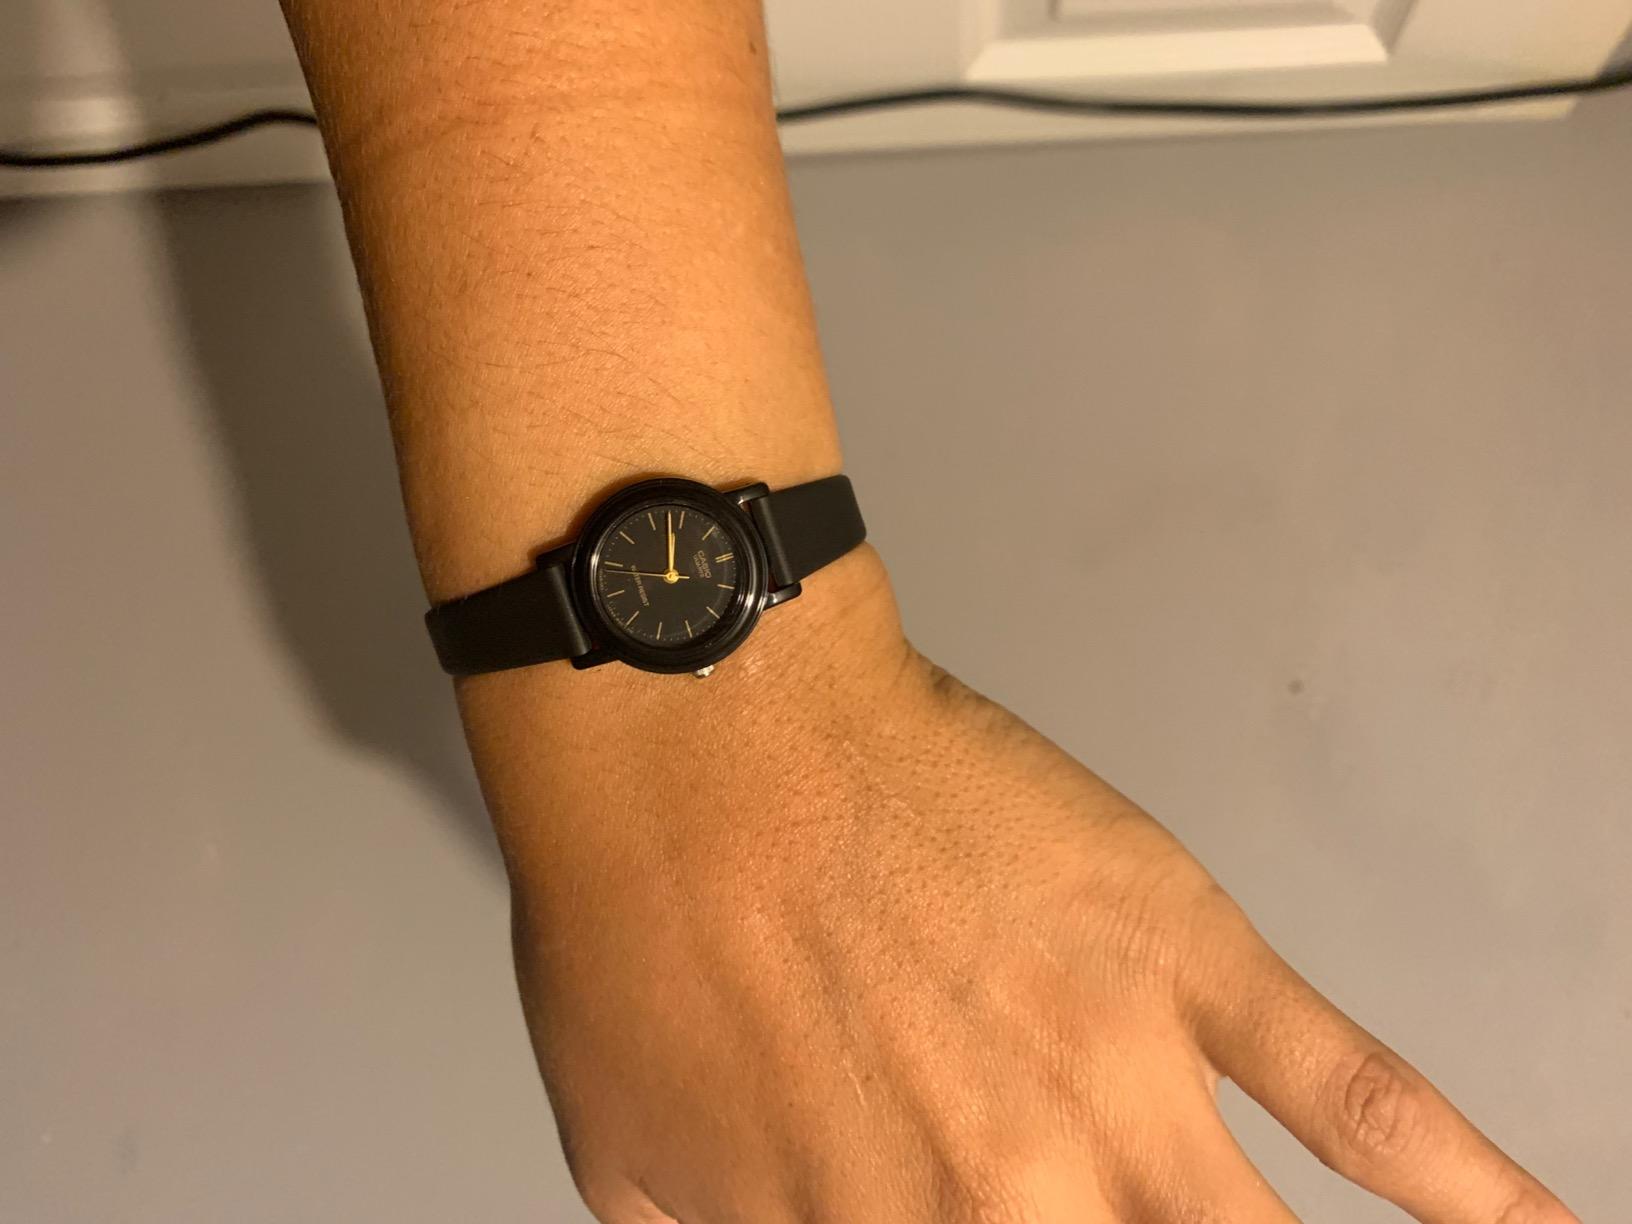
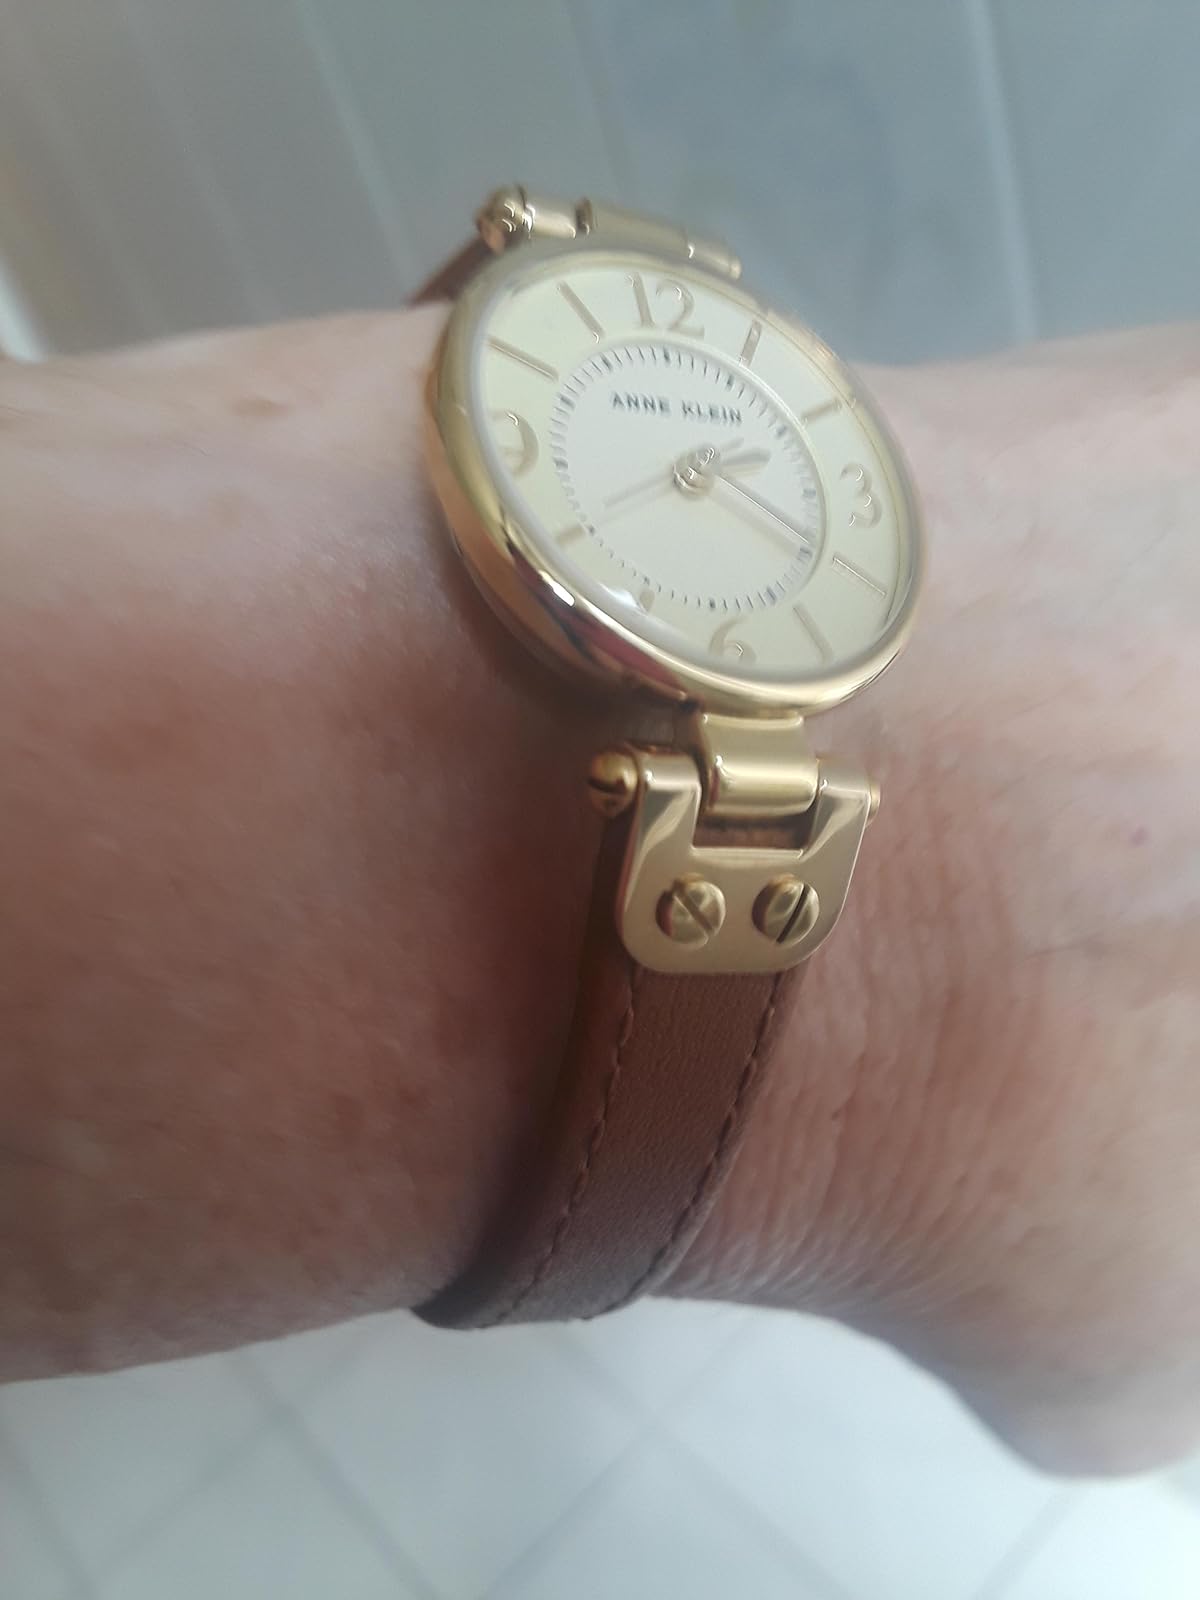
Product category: accessories_watch
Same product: no